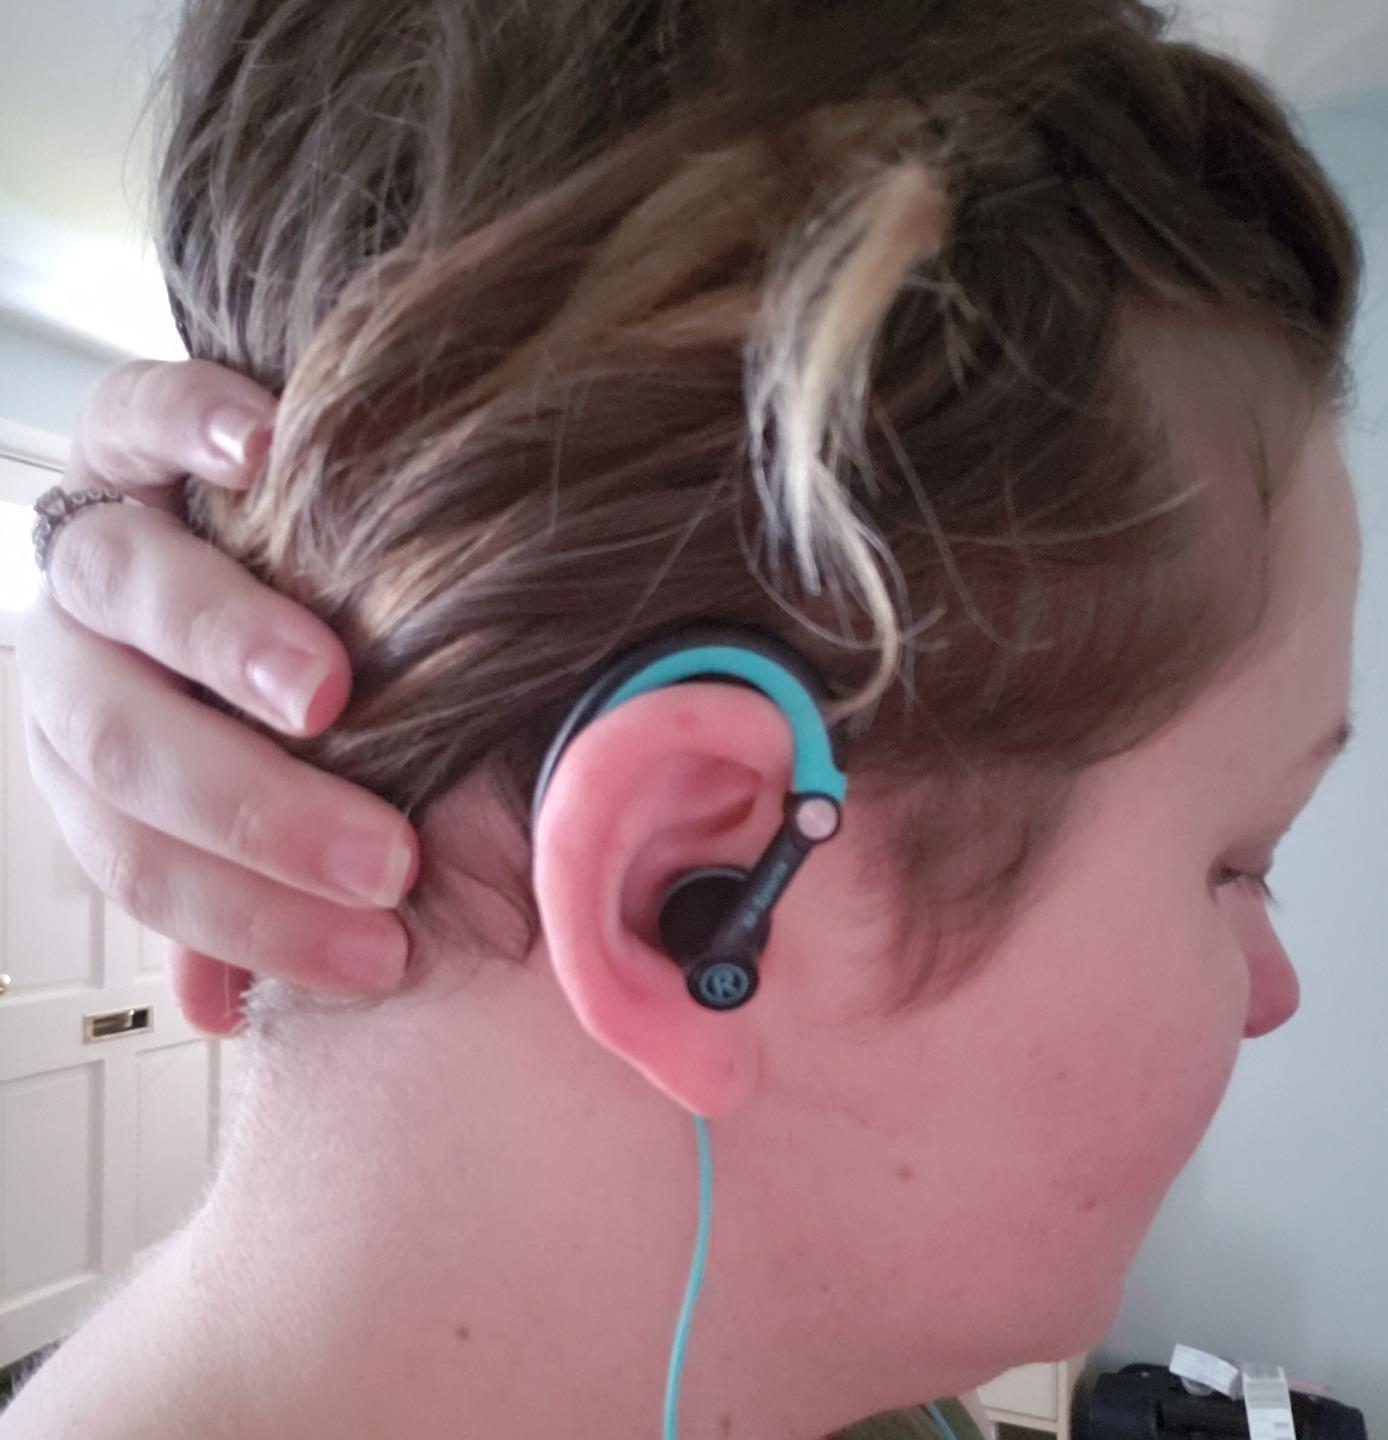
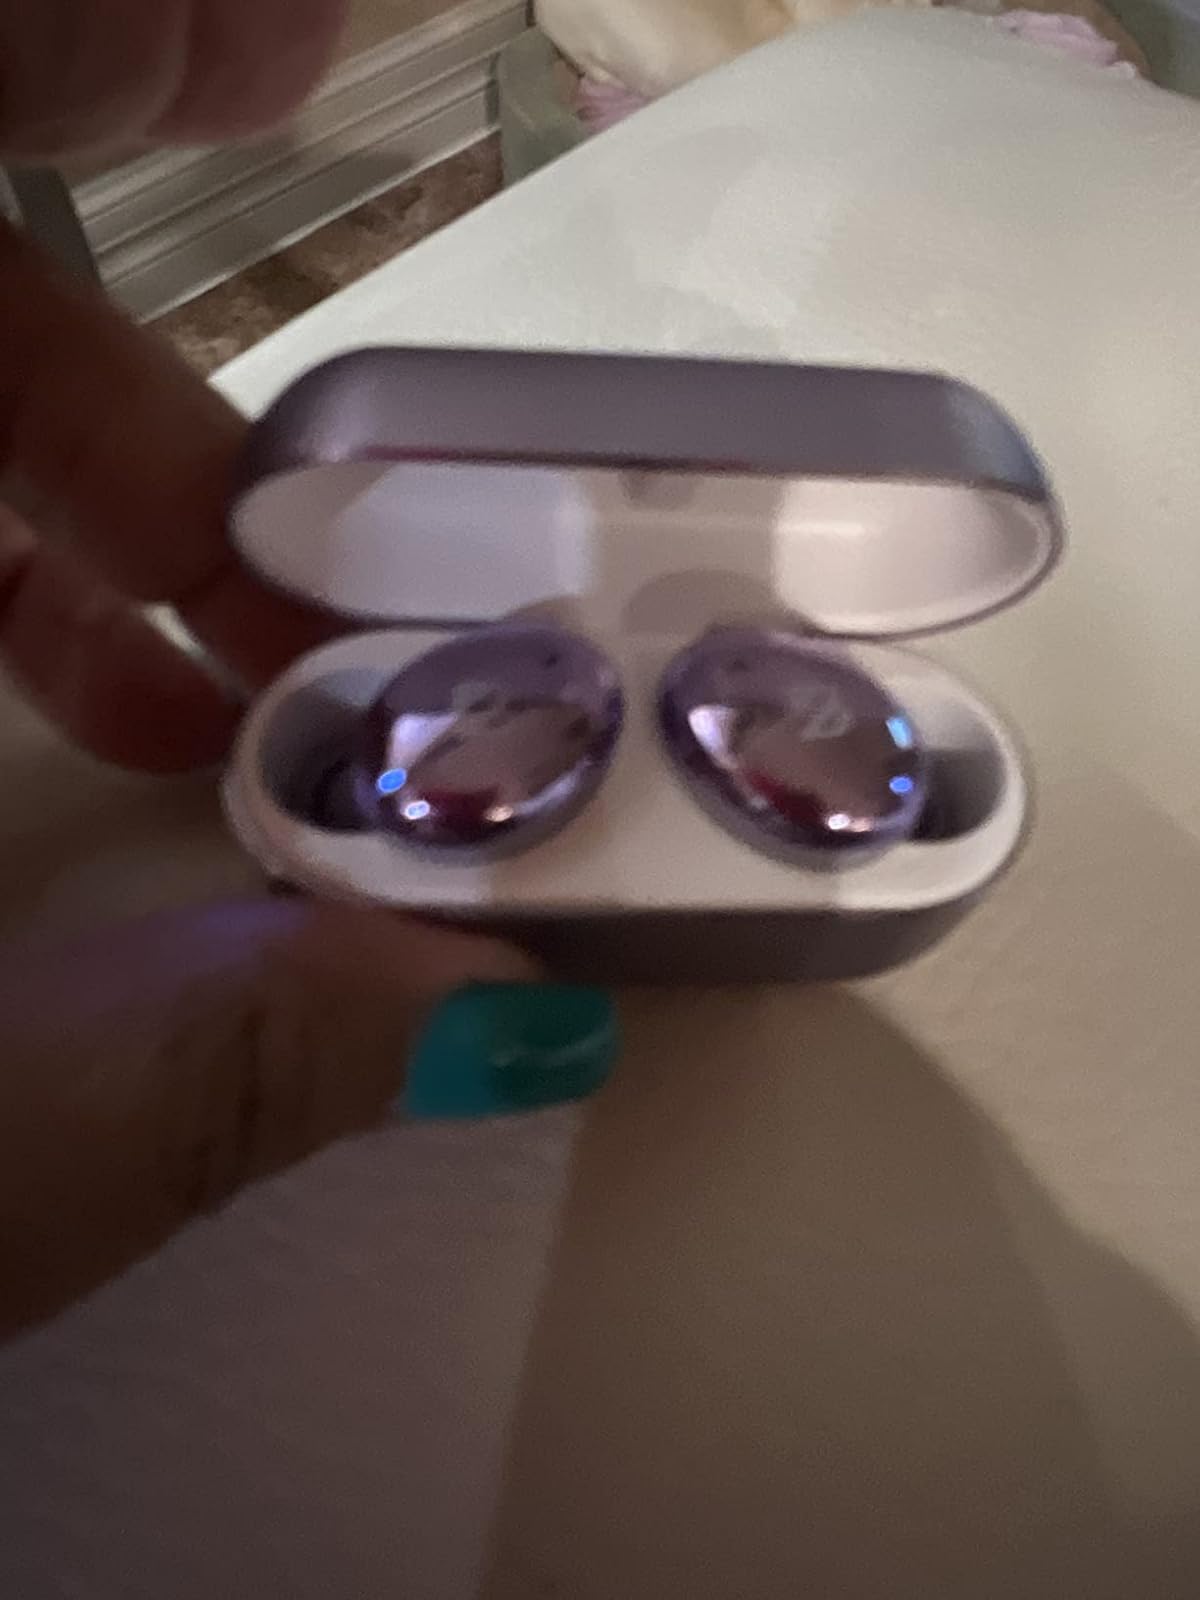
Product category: earbuds
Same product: no